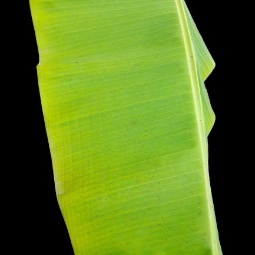
Label: Sulphur